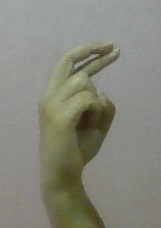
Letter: zay